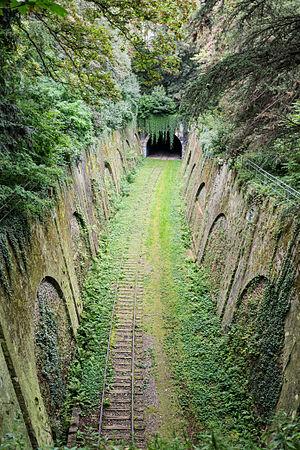
La ligne de Petite Ceinture traversant le parc Montsouris (14e
Le parc Montsouris est un jardin public situé dans le quartier du même nom, dans le sud de Paris, dans le 14ᵉ arrondissement. Pendant méridional du parc des Buttes-Chaumont, ce parc à l'anglaise aménagé à la fin du XIXᵉ siècle s'étend sur 15 hectares. Le parc abrite un grand nombre d'espèces d'oiseaux. Il y est planté de nombreux arbres.